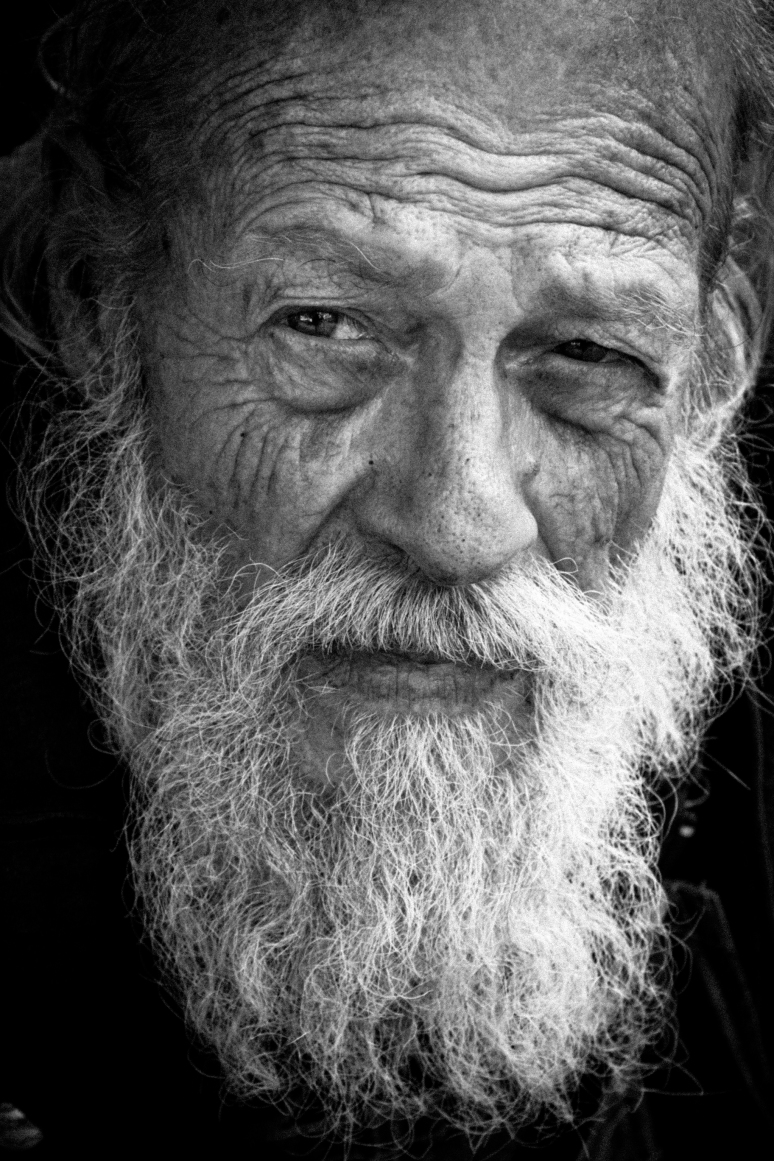
Gender: men